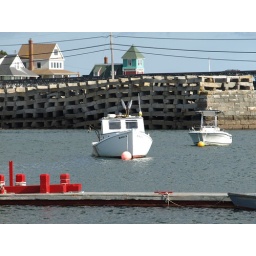
Long focal length lens compresses space between the pier, boats and bridge and houses in the distance.